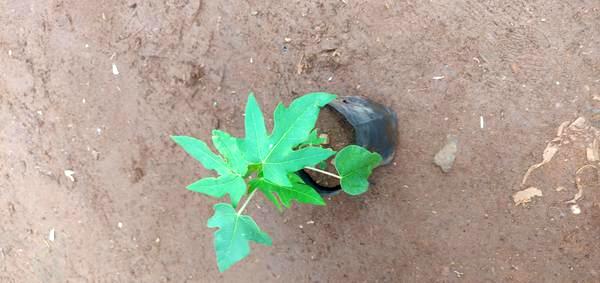
Plant: Pappaya